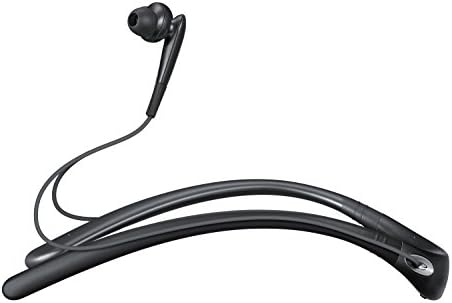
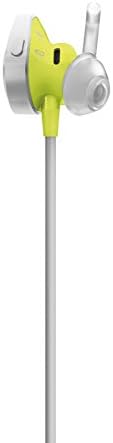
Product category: headphones
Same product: no